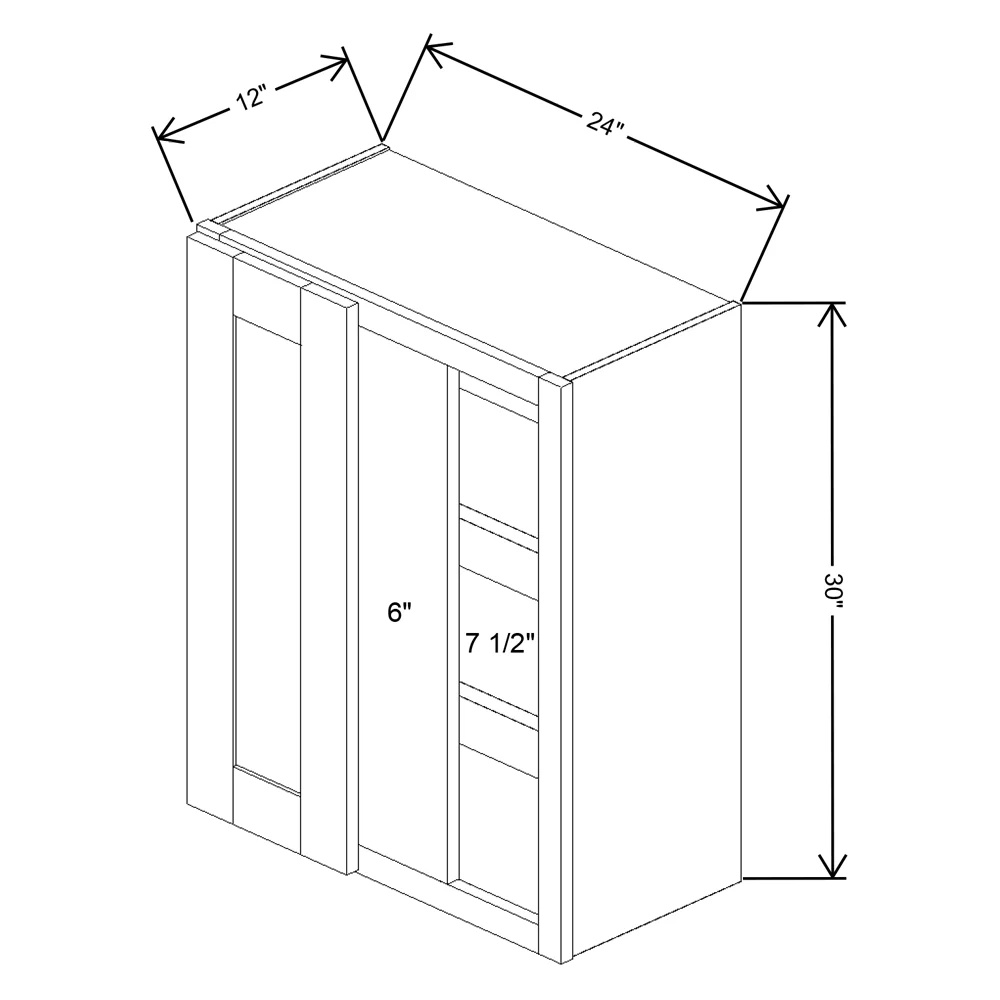
Fabuwood Quest Discovery Frost 24" To 27" W X 30" H X 12" D Single Door Blind Corner Wall Cabinet - LEFT SIDE (L)
Fabuwood contemporary Discovery line provides a timeless charm to your kitchen with smooth polished finishes and simple frame designs. Bright, clean, and modern, frost cabinets are the picture-perfect foundation for your dream white kitchen.
Brand: Fabuwood
Category: Furniture > Cabinets & Storage > Kitchen Cabinets > Corner Kitchen Cabinets